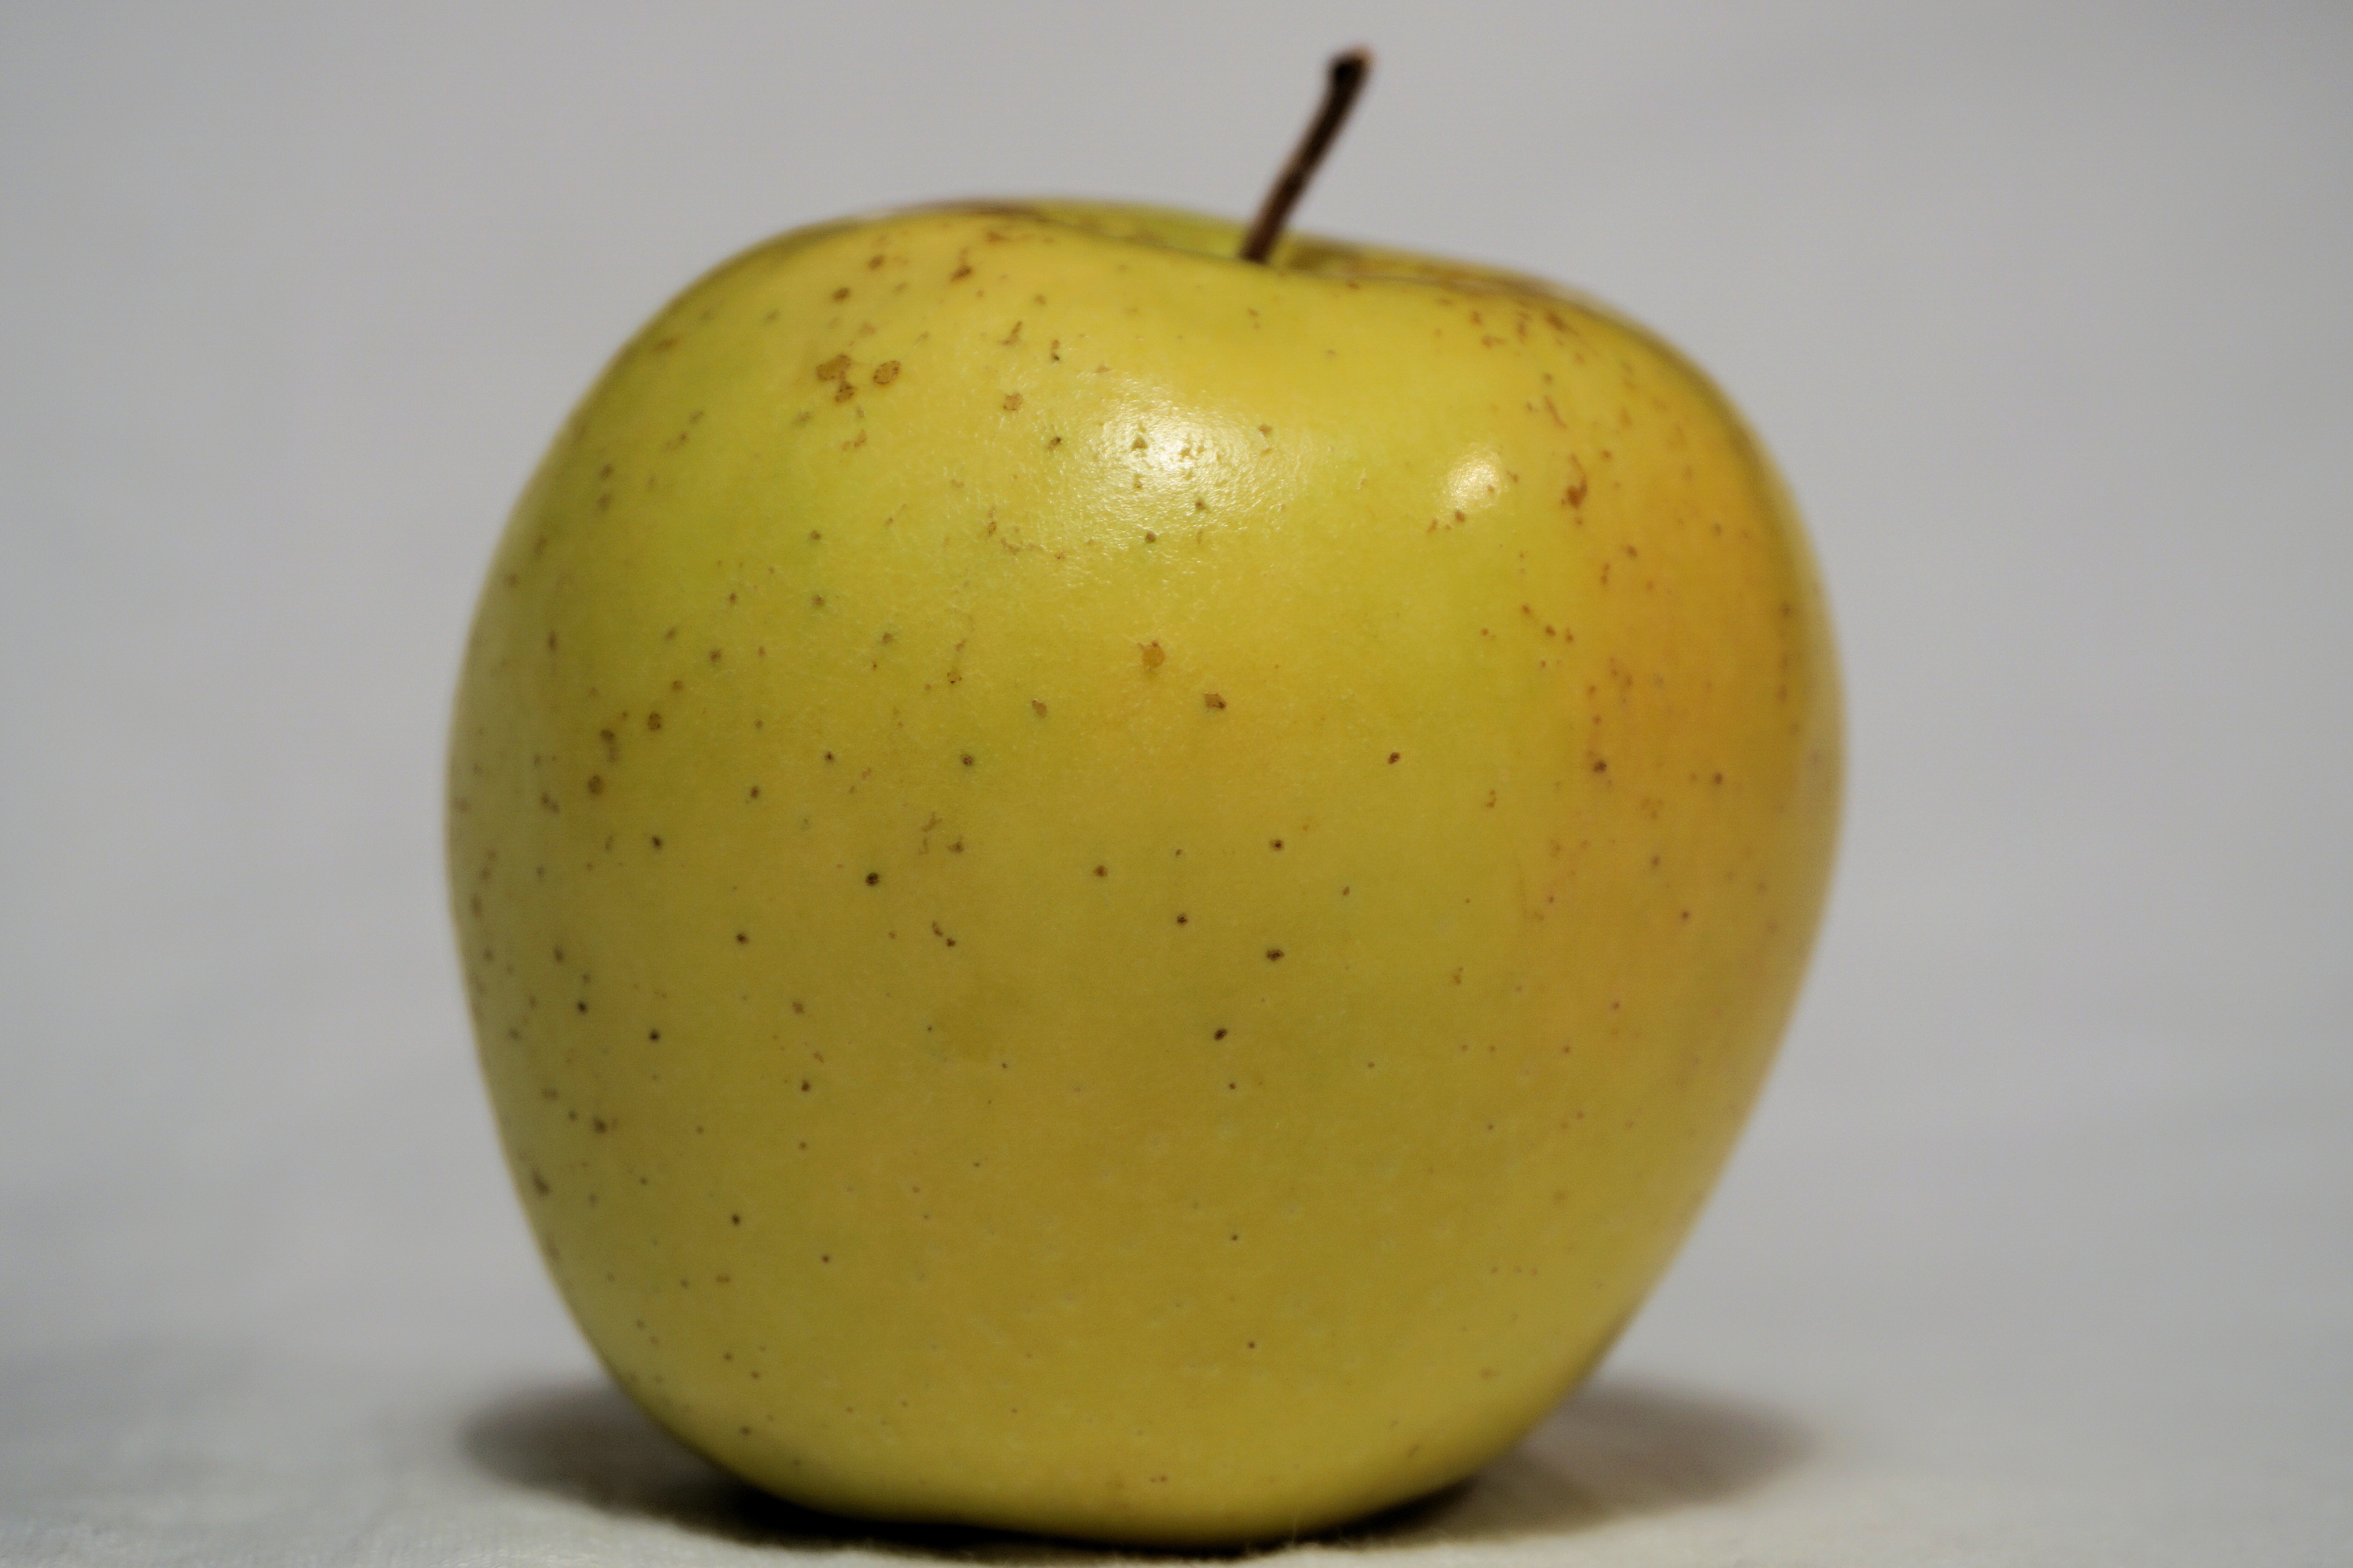
apple, plant, fruit, food, produce, yellow, pear, healthy, green apple, flowering plant, rose family, land plant